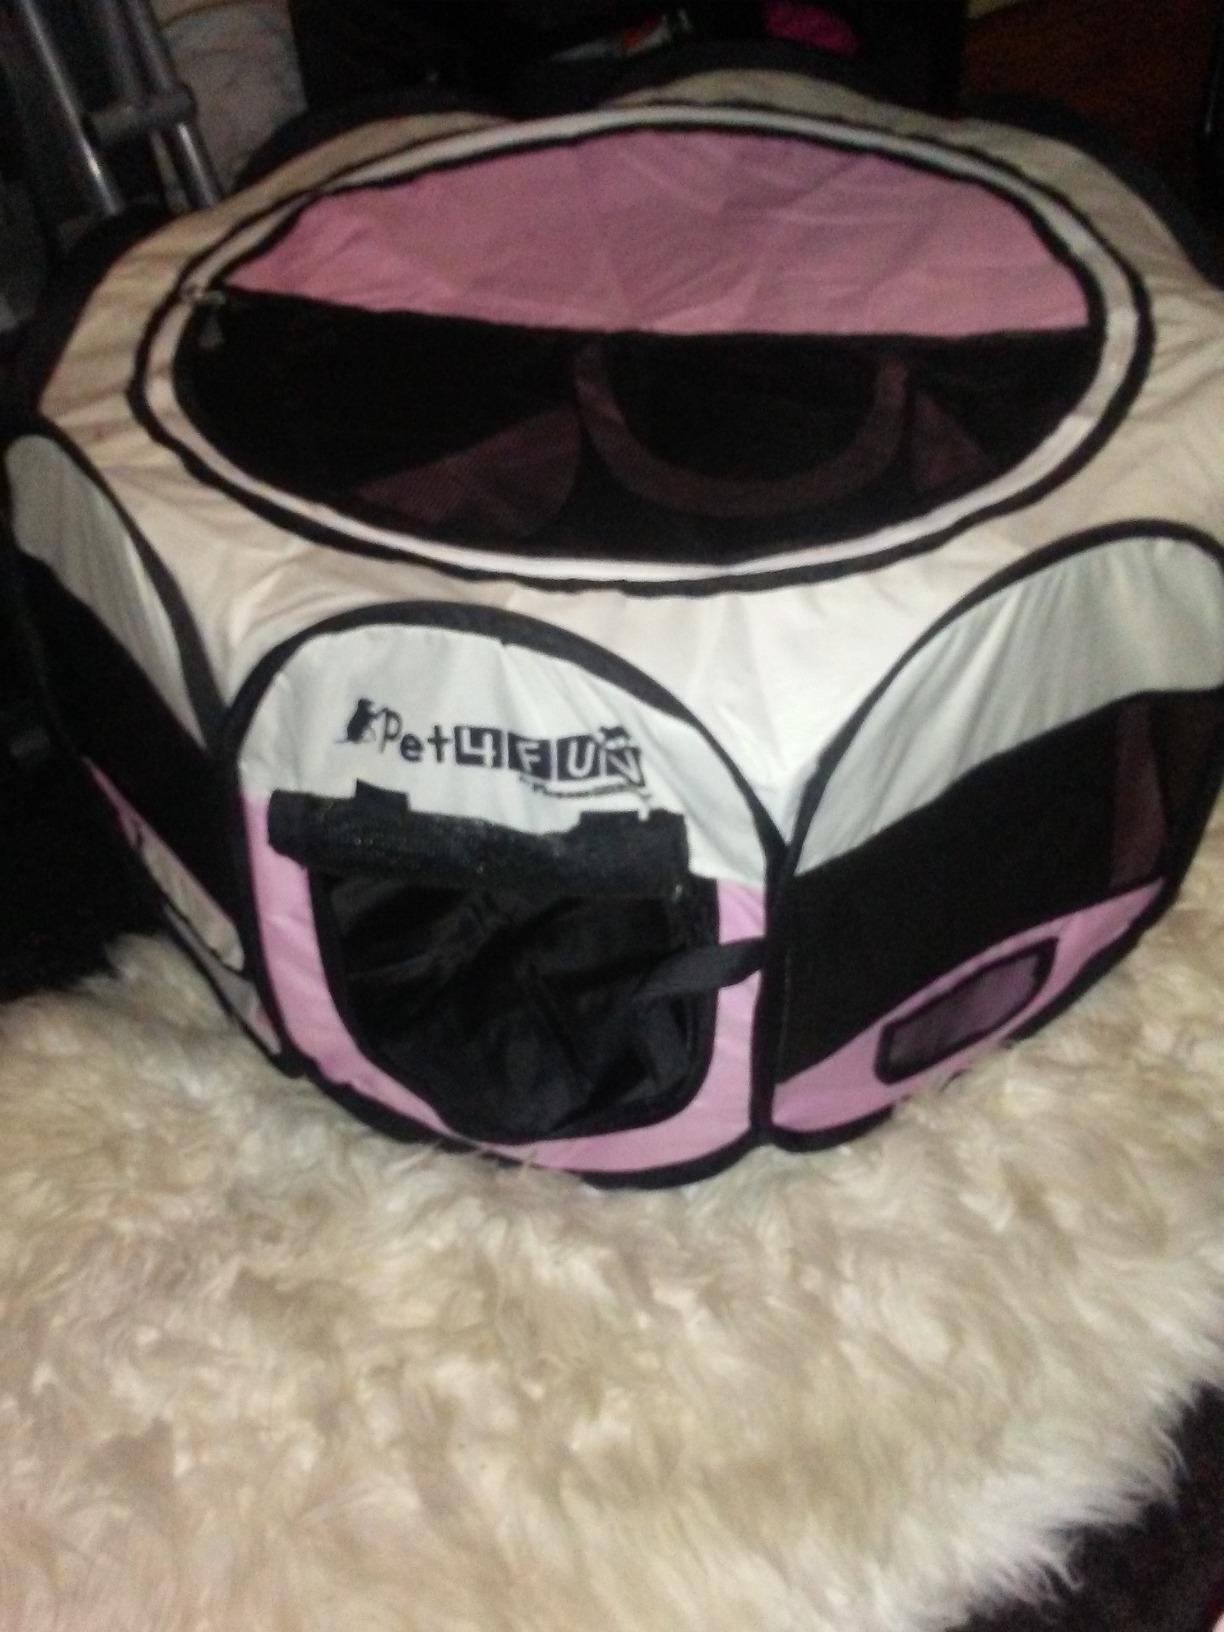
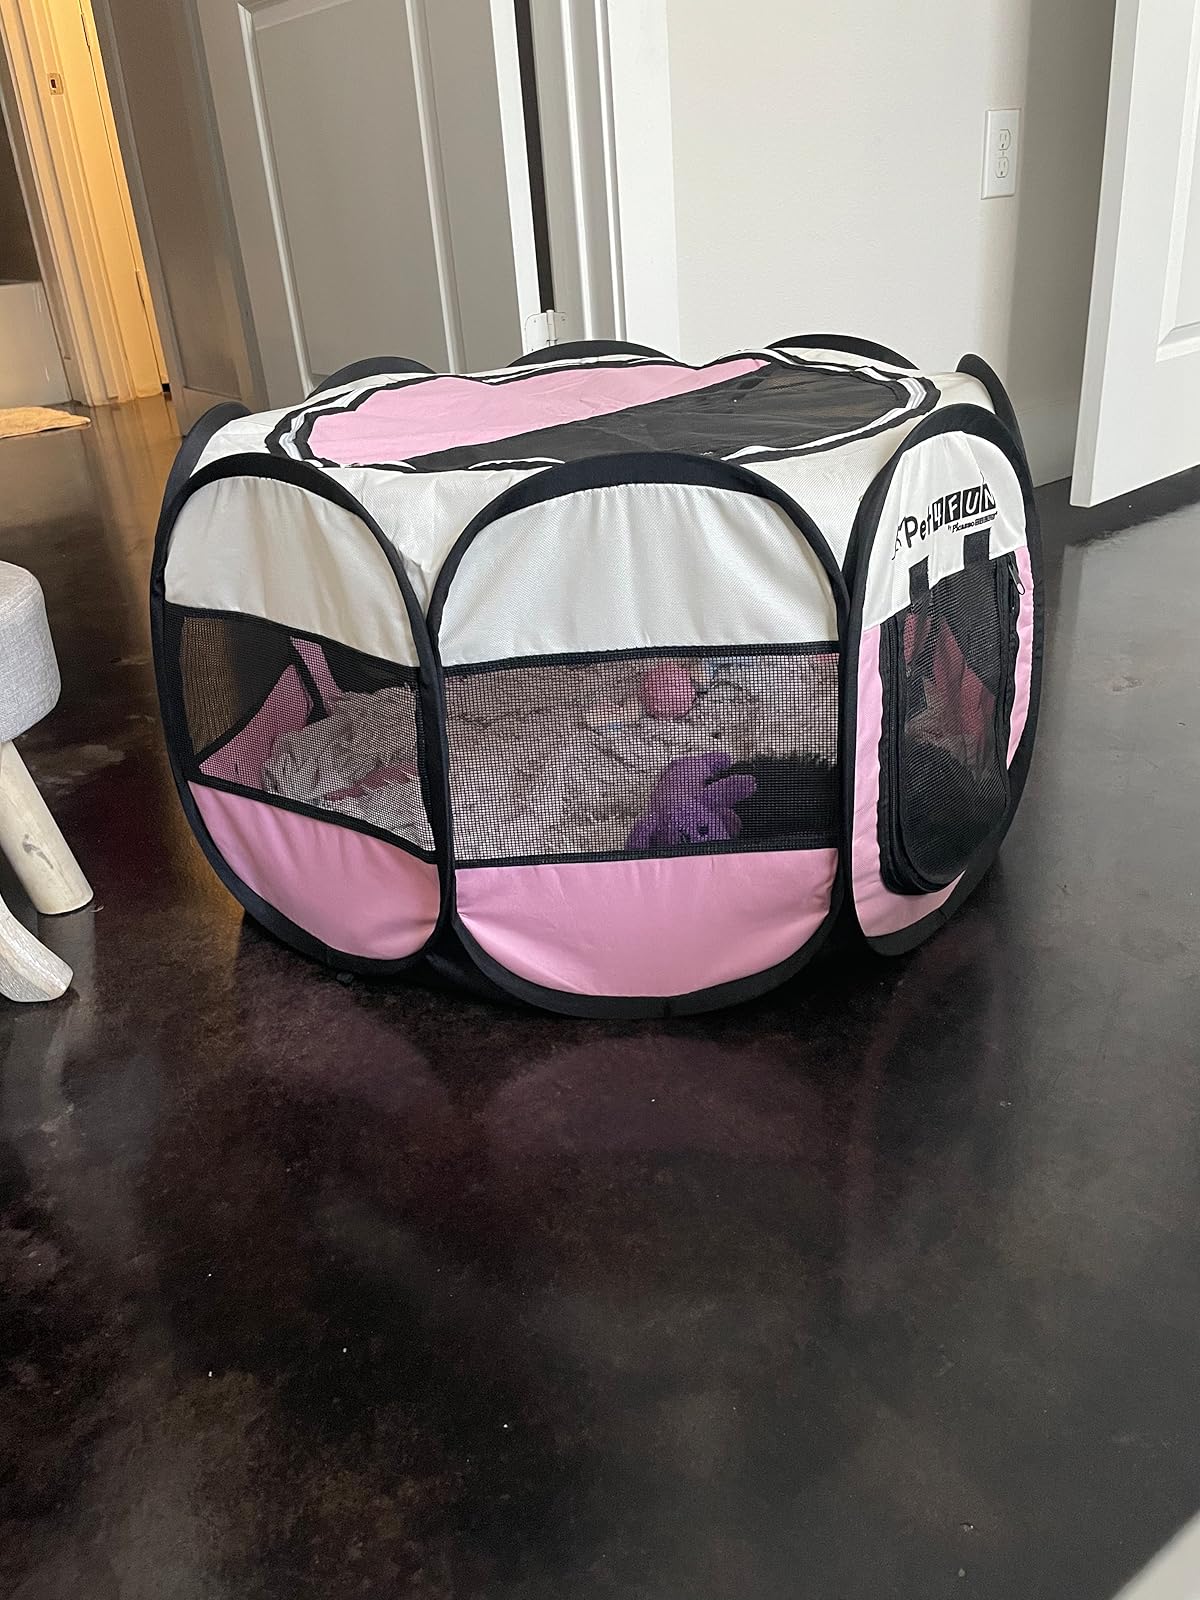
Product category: items_kennel
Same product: yes